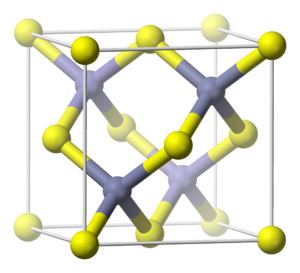
En cristallographie, le système cristallin cubique est un système cristallin qui contient les cristaux possédant quatre axes ternaires de symétrie.
Le phosphure d'aluminium est un sel de phosphore et d'aluminium, à l'aspect de poudre blanche, il est hydrolysant, c'est pourquoi il doit être maintenu au sec, car mélangé à l'eau ou à un acide, il subit une hydrolyse et donne un hydroxyde et de la phosphine PH₃, un gaz très dangereux : toxique et inflammable.
Il existe 230 types de groupes d'espace en trois dimensions, dénommés par un index numérique et un symbole d'Hermann-Mauguin, appelé aussi symbole international. Le symbole est parfois donné avec des espaces pour une meilleure lisibilité. À chaque type de groupe ponctuel de symétrie cristallographique correspond un ou plusieurs types de groupe d'espace.